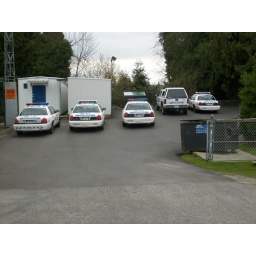
another picture of the same five police cars and police truck at the gibsons police station when i was in gibsons